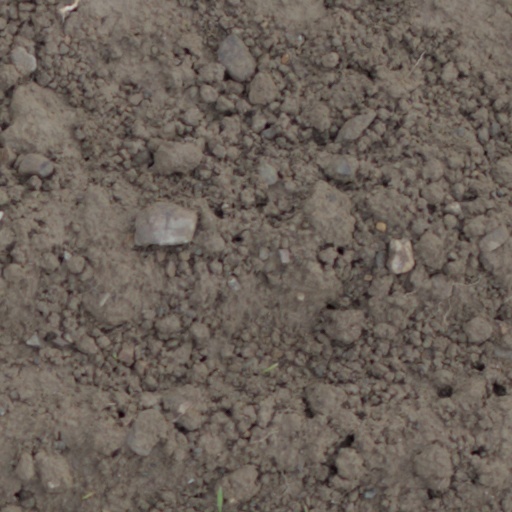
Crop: wheat